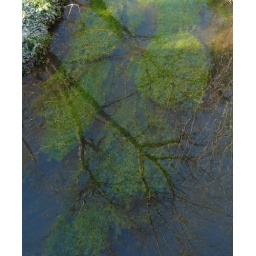
duck weed in river wey, Godalming